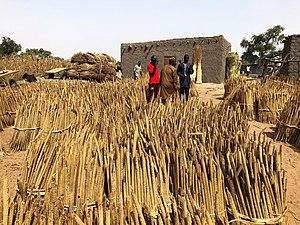
Vente de mil sur le marché hebdomadaire de N'Gonga (région de Dosso, département de Boboye, commune de N'Gonga), Niger.